Darebin Falcons

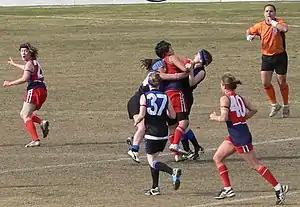
A Darebin player tackled by Melbourne University opponents in the 2006 VWFL grand final

In July 2005, the club moved to AH Capp Reserve; a purpose-built venue including football, soccer and cricket grounds, training facilities and a two-storey building for change rooms and social events, where the club were sole tenants. The site, located alongside the Merri Creek, was developed as part of an upgrade of sporting facilities for the 2006 Commonwealth Games, which were hosted in Melbourne. Darebin returned to the grand final in 2005 but lost to their opponents Melbourne University.